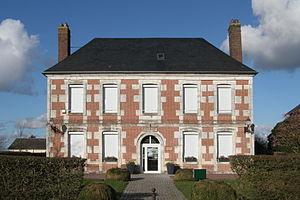
Mairie de Saint-Jean-de-Folleville.
Saint-Jean-de-Folleville est une commune française située dans le département de la Seine-Maritime en région Normandie.